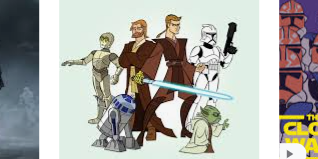
Portrait style: Cartoon Portrait